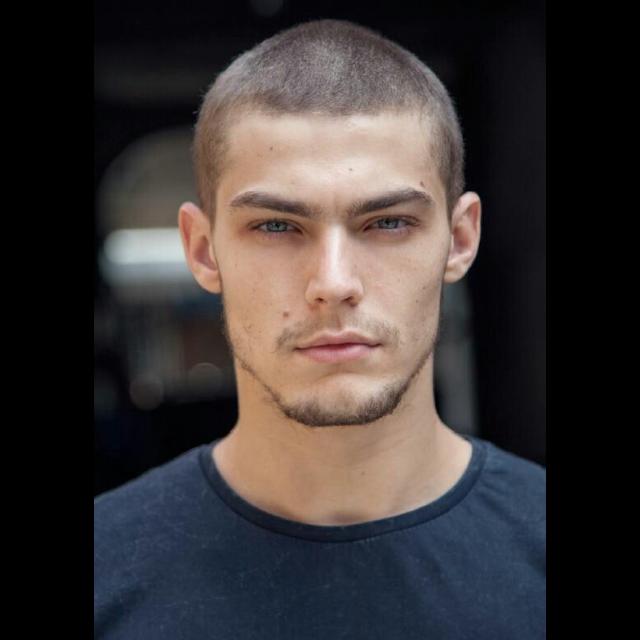
Portrait style: Real Portrait